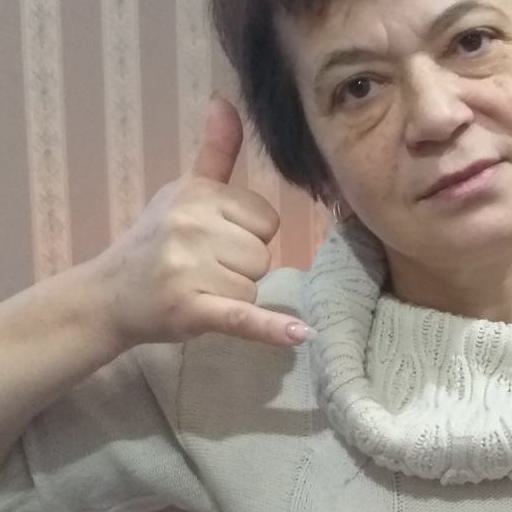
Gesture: call